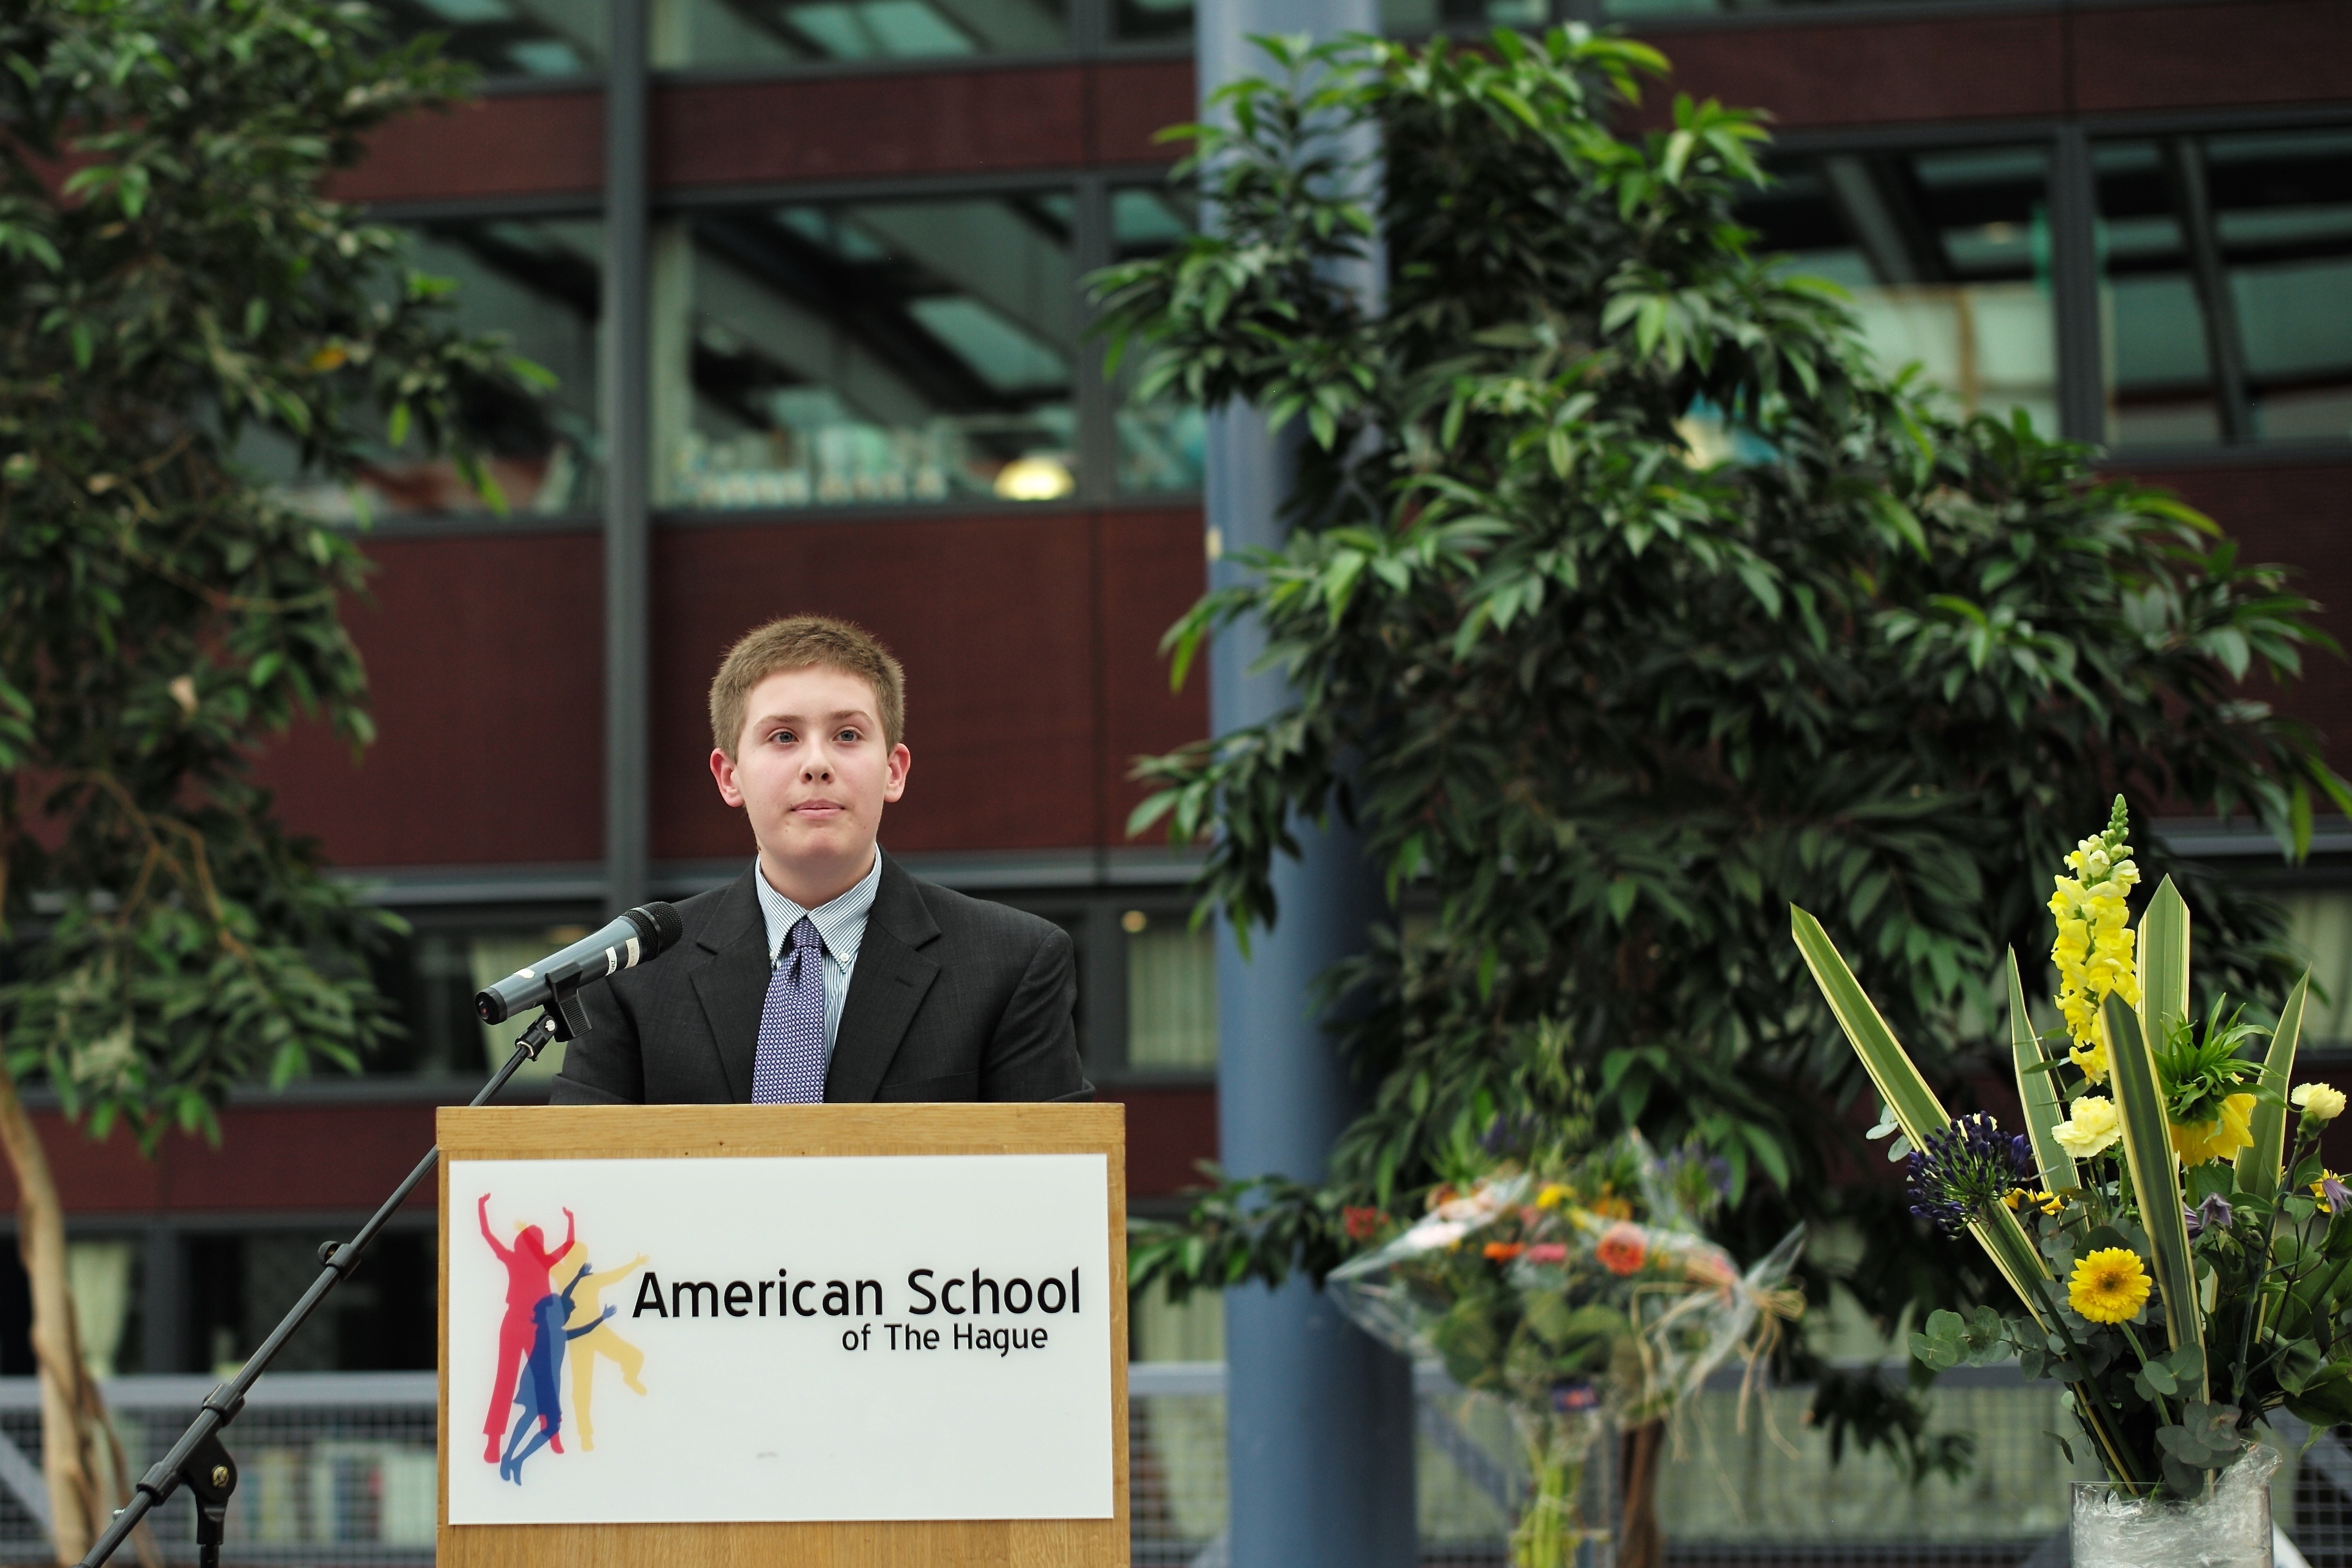
community, ash, 2015, national, holland, hague, netherlands, m, american, society, honor, school, leica, 240, nhs, induction